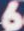
Number: 6